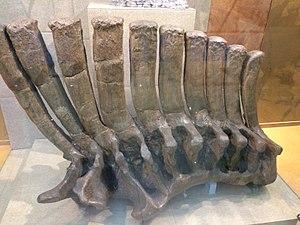
Le musée géologique de Chine est un musée d'histoire naturelle spécialisé dans la géologie de la Chine, le plus grand musée du pays consacré à cette discipline. Le musée est situé dans le district de Xicheng à Pékin.